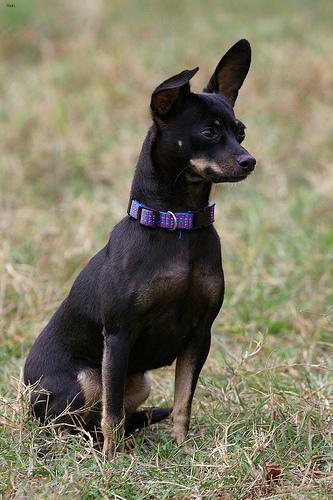
chihuahua